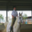
Label: horse